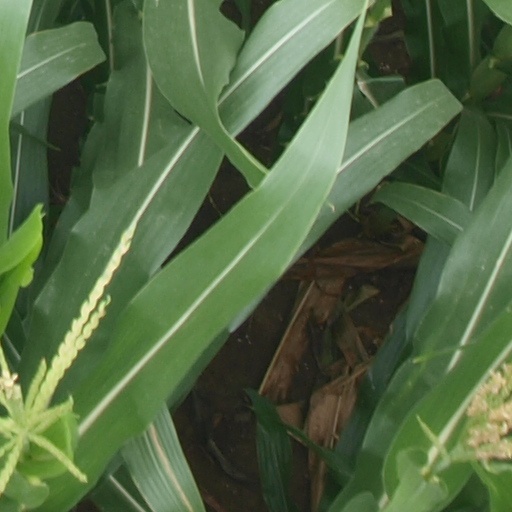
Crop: maize; corn